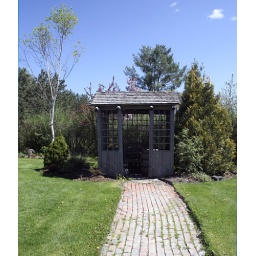
Garden shed with brick path leading in green grass